Richard Peters (Continental Congress)

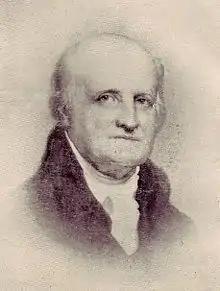

Richard Peters (June 22, 1744 – August 22, 1828) was a Pennsylvania lawyer, Continental Army soldier, Federalist politician, author and United States District Judge. Before his federal judicial service in the United States District Court for the District of Pennsylvania, Peters served as secretary of the Continental Board of War, delegate to the Congress of the Confederation and as member and speaker of the Pennsylvania House of Representatives and later the Pennsylvania State Senate. His son of the same name, Richard Peters became reporter of the decisions of the United States Supreme Court.